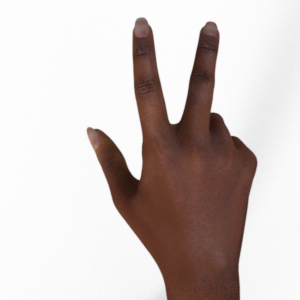
Label: scissors